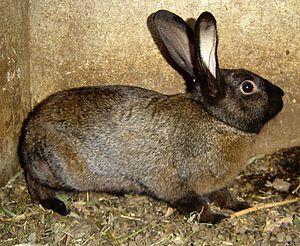
un lapin (Oryctolagus cuniculus), race inconnue